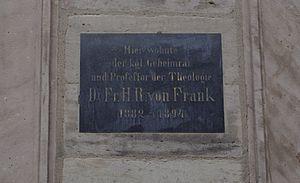
Franz Hermann Reinhold von Frank était un théologien allemand né à Altenbourg. Il a été une figure importante dans l' "école d'Erlangen" du mouvement allemand du Néo-luthéranisme et un spécialiste de la théologie dogmatique.